BBC North West

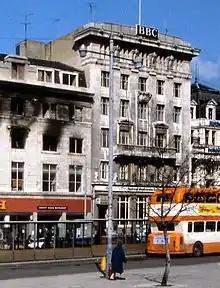
BBC Broadcasting House in Piccadilly Gardens

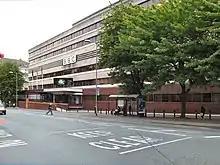
New Broadcasting House on Oxford Road

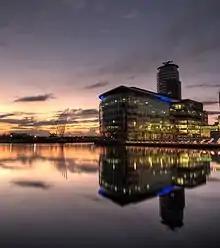
BBC Quay House at MediaCityUK in Salford Quays

From 1929 until 1981, many of the BBC's Manchester operations were based at Broadcasting House in the Piccadilly Gardens area of Manchester City Centre.